Origin of death

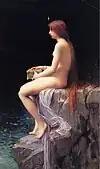
Pandora by Lefebvre

In an early Greek myth, death is a consequence of the disagreement between Zeus and Prometheus. As a result of this quarrel, Zeus creates woman, in the form of Pandora and presents her to Prometheus' brother Epimetheus, with death being one of the results of his opening of Pandora's box, which she brought with her.